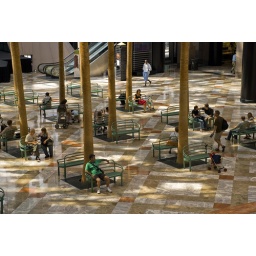
sitting by the palm trees